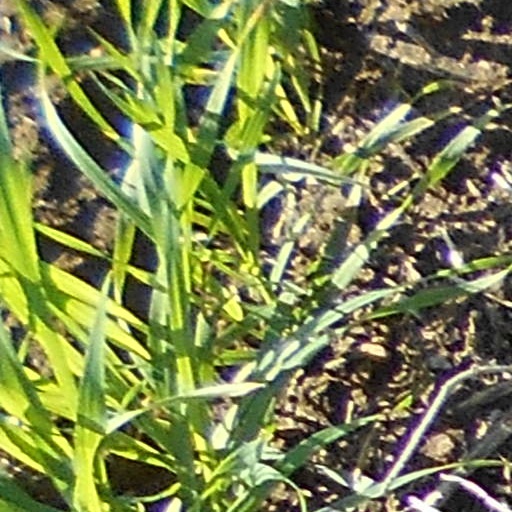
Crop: wheat